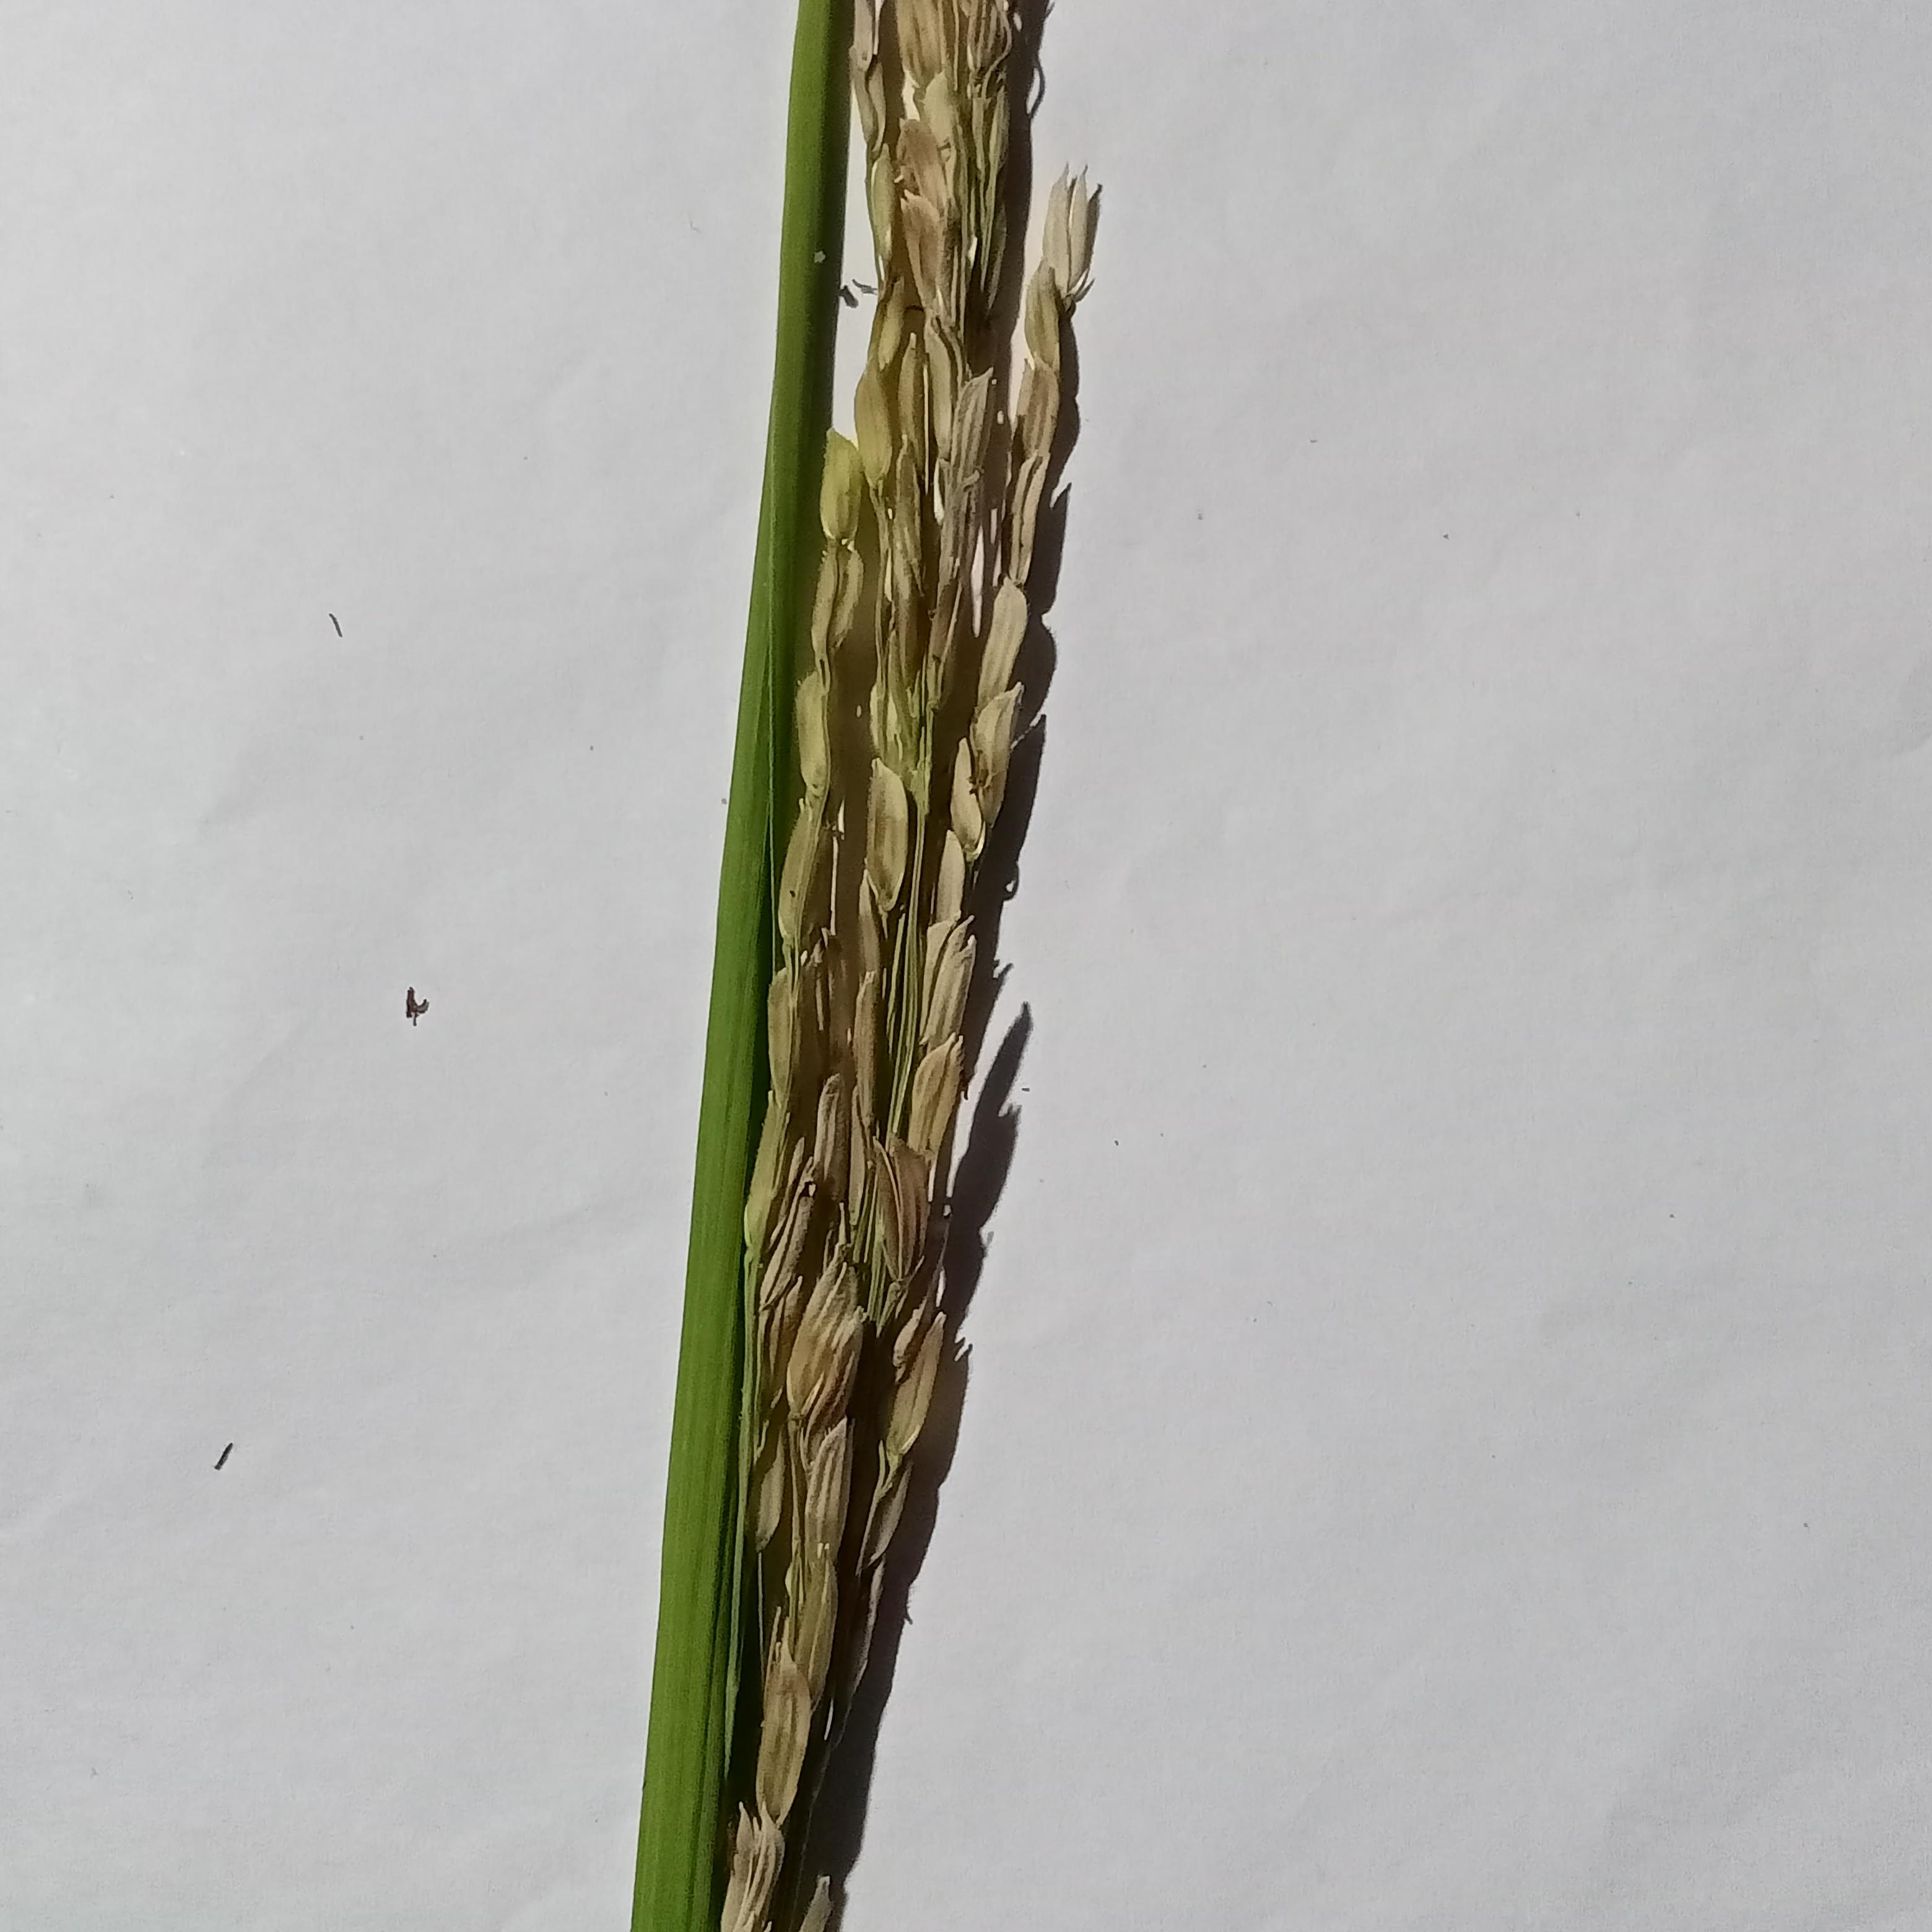
Label: Rice___Neck_Blast